Johanna Dohnal

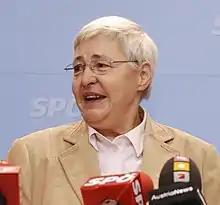
Dohnal in 2007

Johanna Dohnal (14 February 1939 - 20 February 2010) was an Austrian politician and the first Austrian Minister for Women.